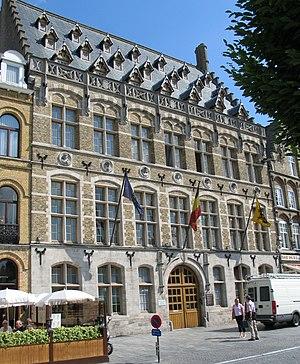
Cette page regroupe l'ensemble des monuments classés de la ville belge d'Ypres.